Little River (Canadian River tributary)

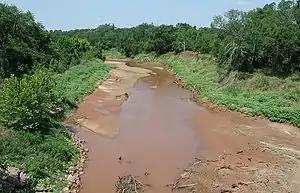
The Little River near Sasakwa, Oklahoma

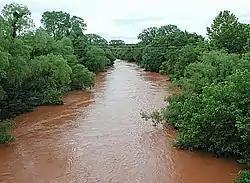
The Little River near Tecumseh, Oklahoma

The Little River is a tributary of the Canadian River, long, in central Oklahoma, United States. Via the Canadian and Arkansas rivers, it is part of the watershed of the Mississippi River.